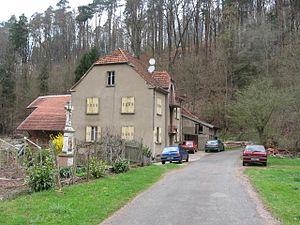
Ancien moulin de Montbronn
Montbronn est une commune française du département de la Moselle en région Grand Est.
Le moulin de Montbronn ou Mummerer Miel est un ancien moulin et un écart de la commune française de Montbronn, dans le département de la Moselle.